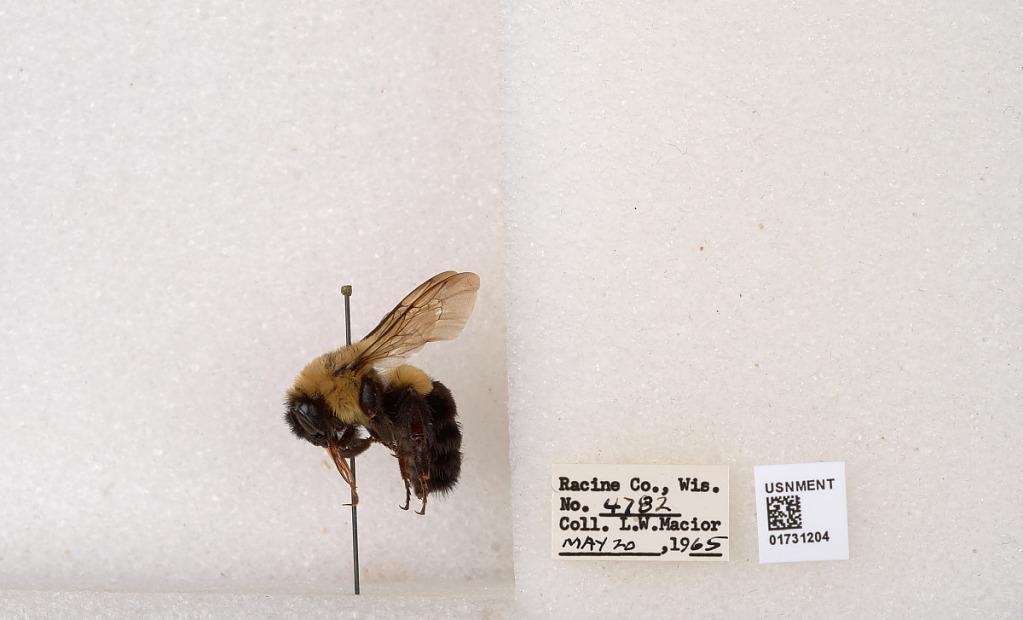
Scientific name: Bombus impatiens Cresson
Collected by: L. Macior
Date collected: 1965-5-20
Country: United States
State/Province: Wisconsin
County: Racine
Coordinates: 42.7299, -87.8123